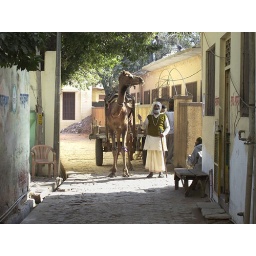
The street where I stayed in Vrndavana (the house just past the camel on the left)